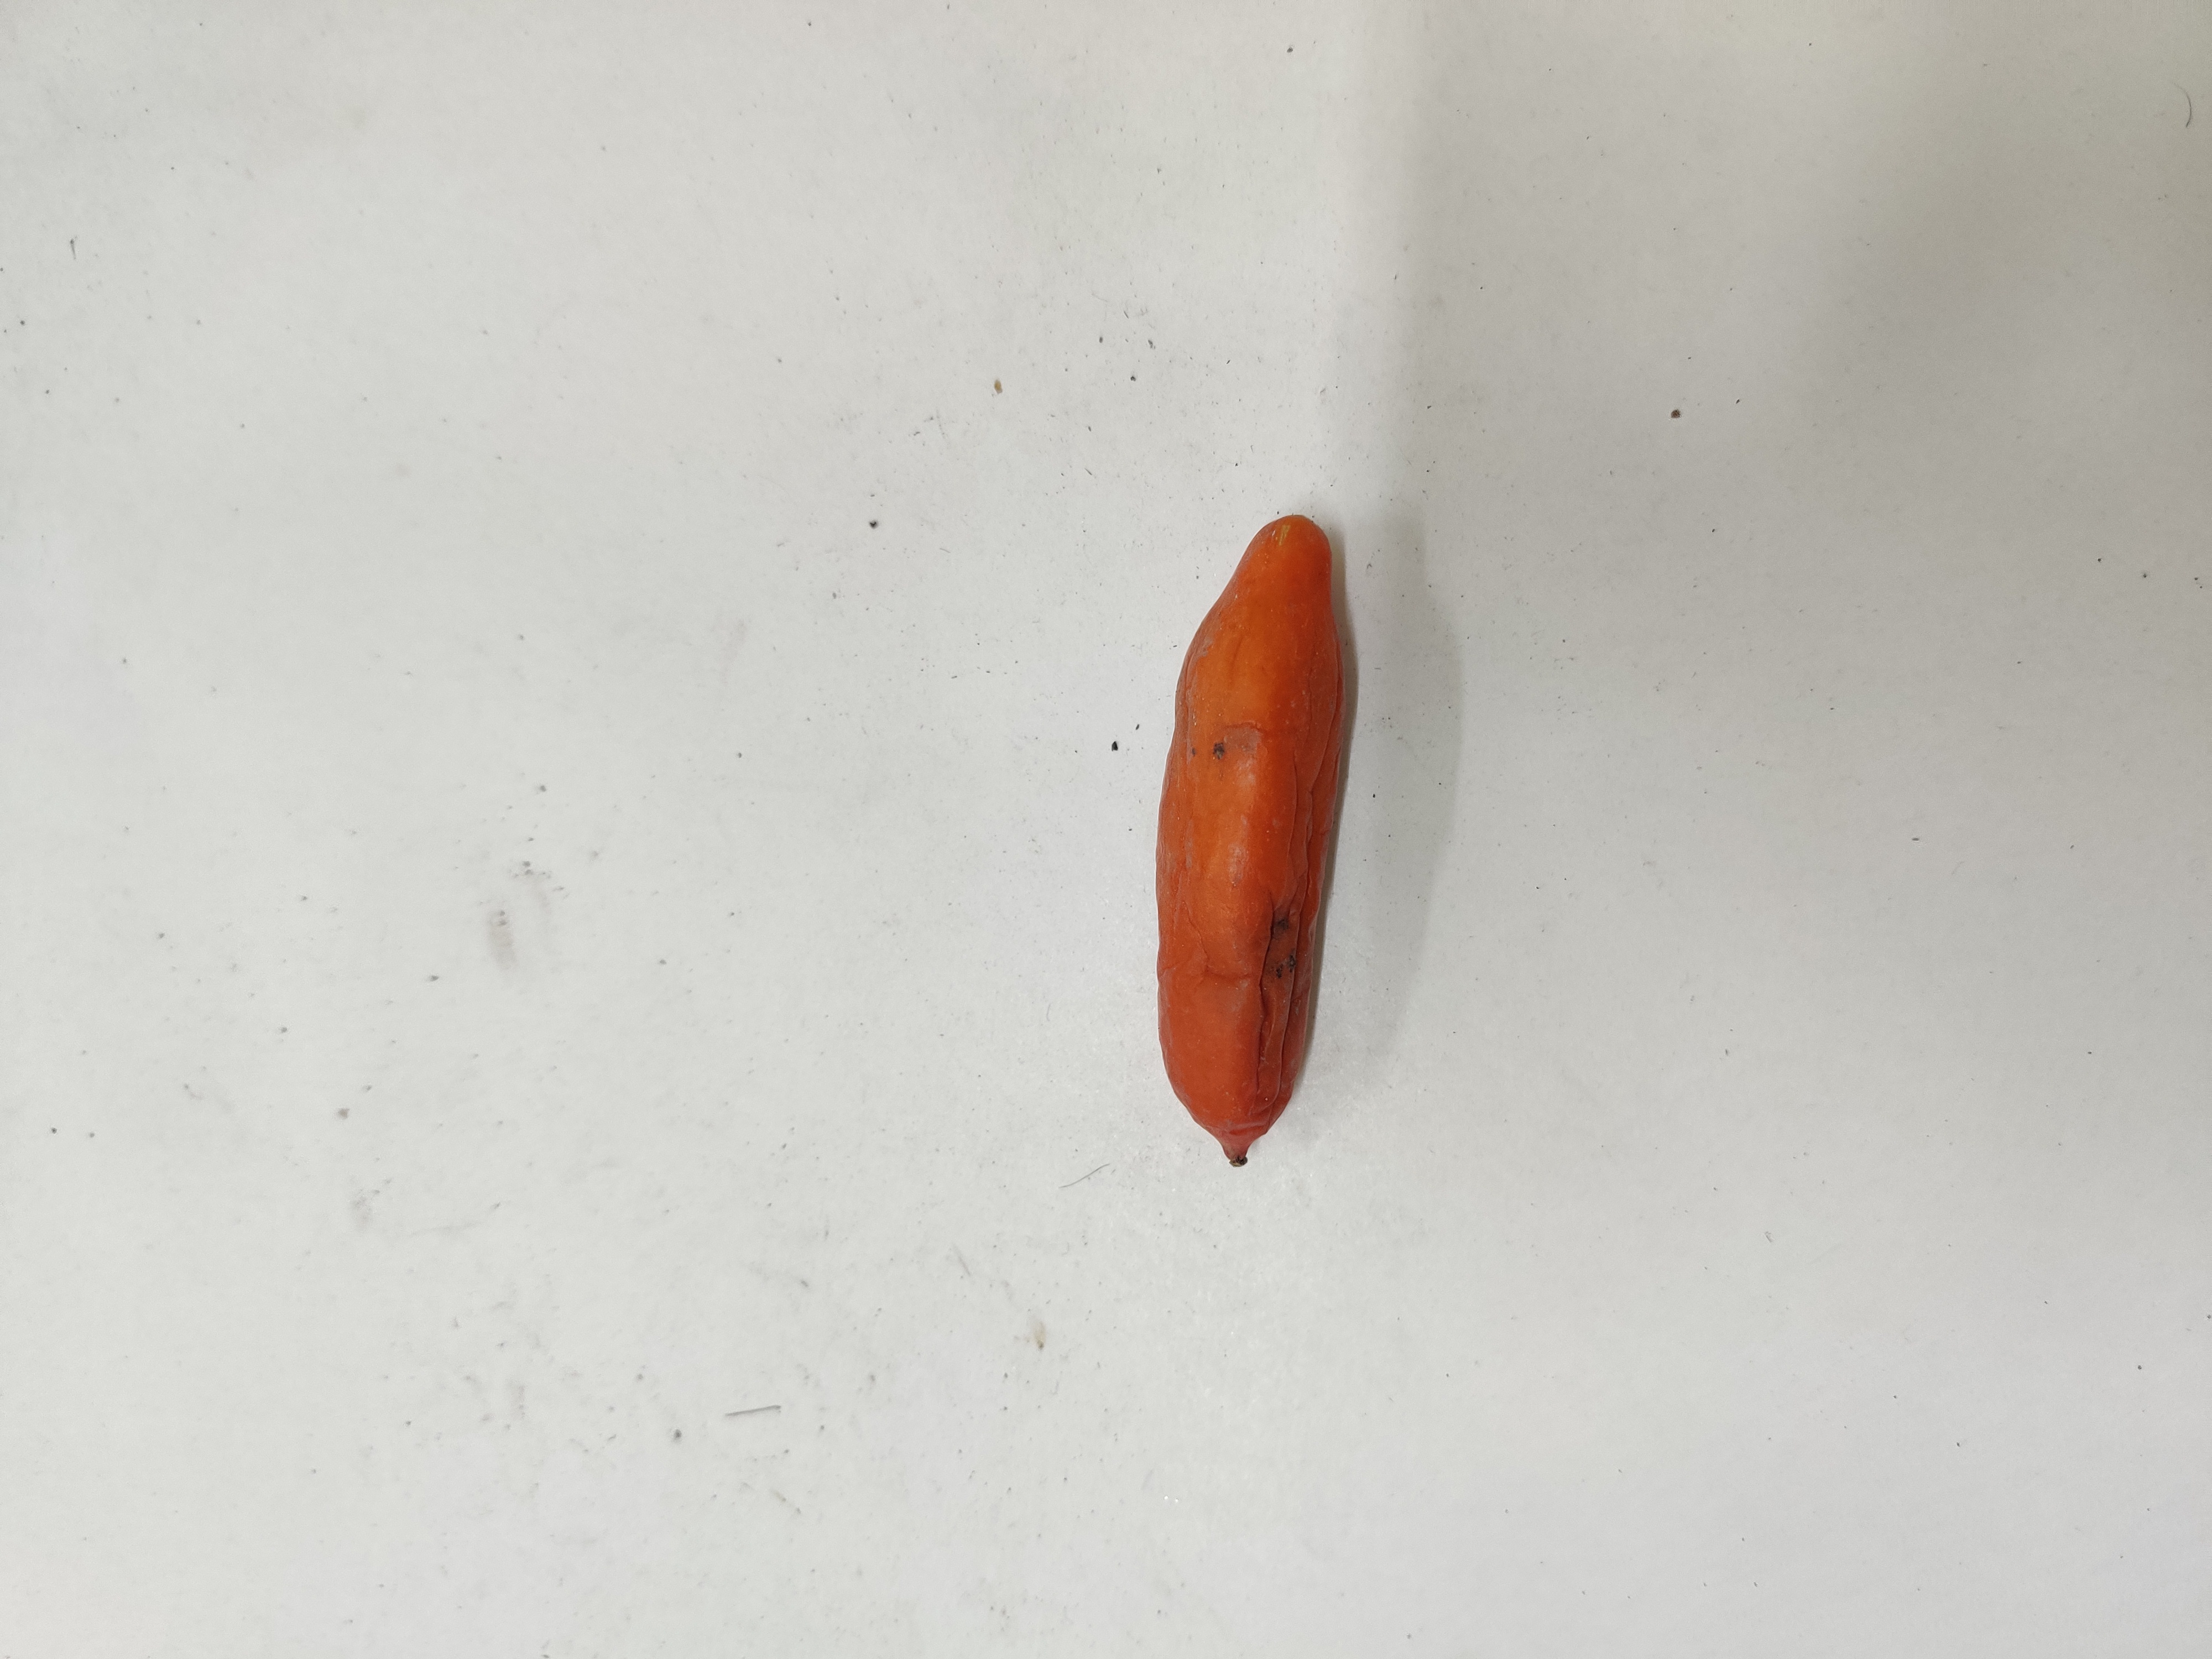
Crop: Ivy Gourd
Condition: Severely Damaged